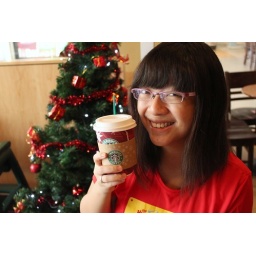
happiness in a red cup